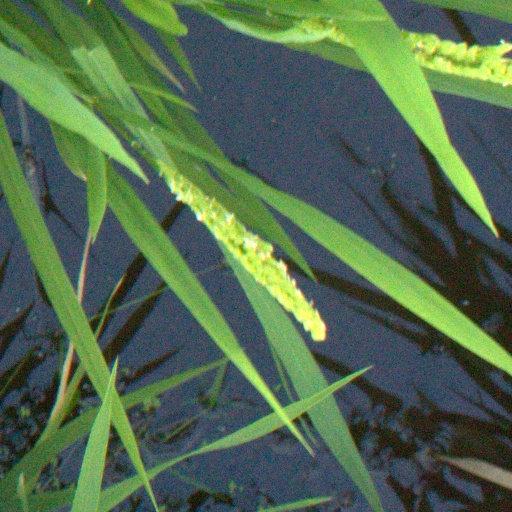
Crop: rice